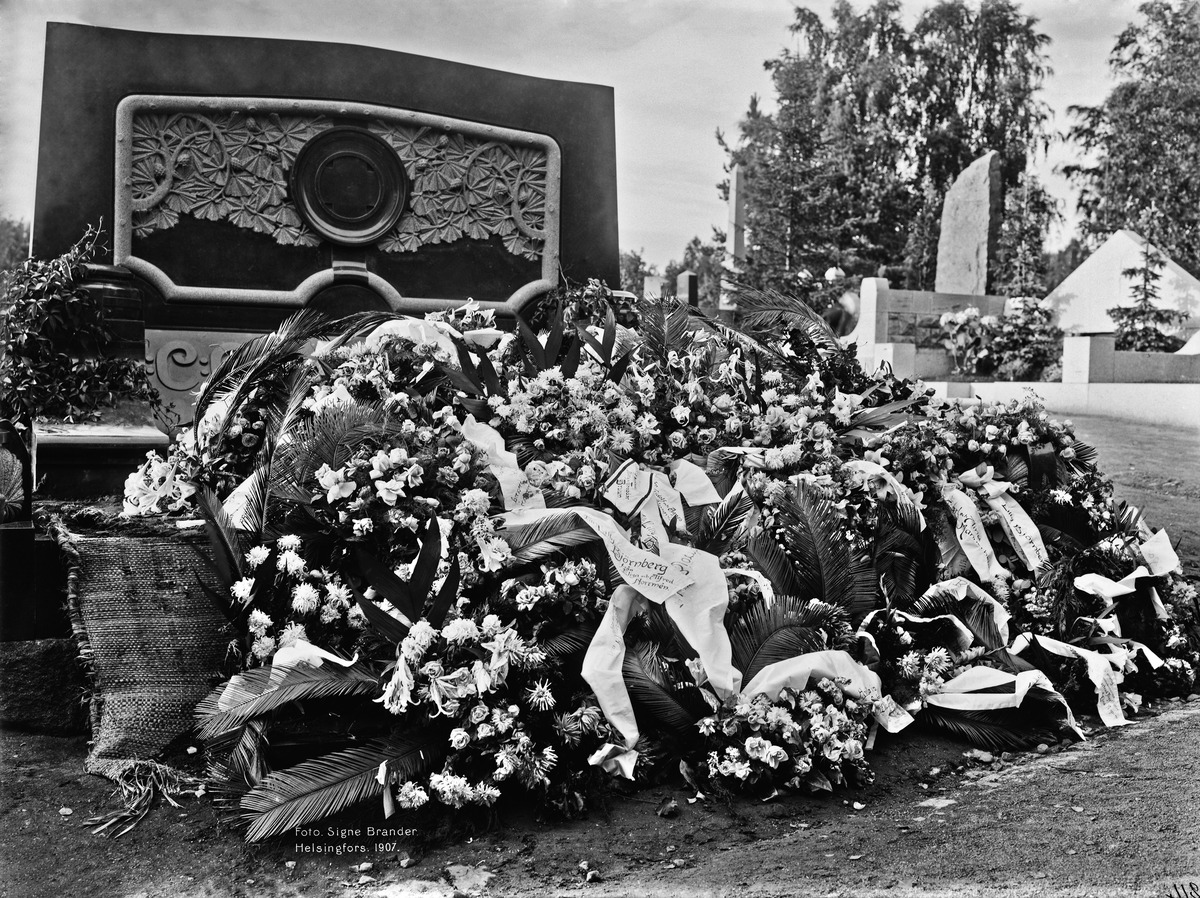
Läntinen hautausmaa, Vanha Luterilainen hautausmaa (=Hietaniemen hautausmaa)
sisällön kuvaus: Läntinen hautausmaa, Vanha Luterilainen hautausmaa (=Hietaniemen hautausmaa). Lilly Björnbergin hauta hautauksen jälkeen. mustavalkoinen
Kuvaaja: Brander, Signe, valokuvaaja
Ajankohta: kuvausaika 1907
Paikka: Suomi, Uusimaa, Helsinki, Lapinlahti Helsinki, Läntinen hautausmaa, Vanha Luterilainen hautausmaa
Aiheet: Björnberg, Lilly, hautajaiset, hautamuistomerkit